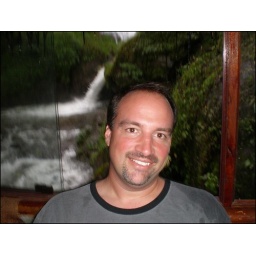
Everything was wet during monsoon in Kerala. This is me sitting in front of the window overlooking the river and waterfall.